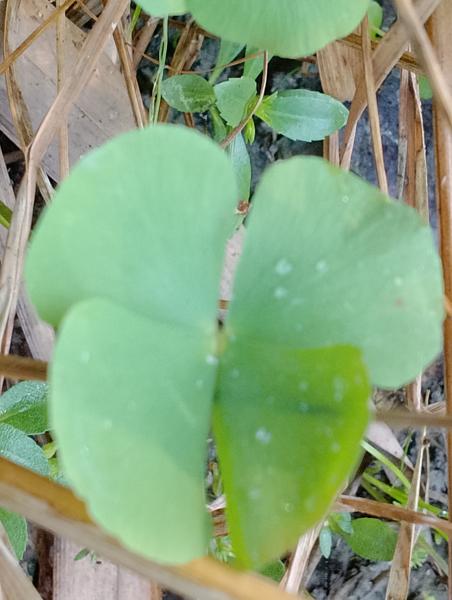
Weed species: Marsilea minuta